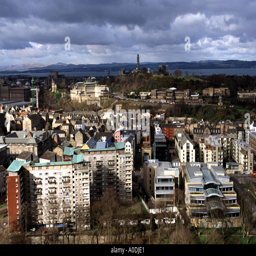
the old town and a city viewed